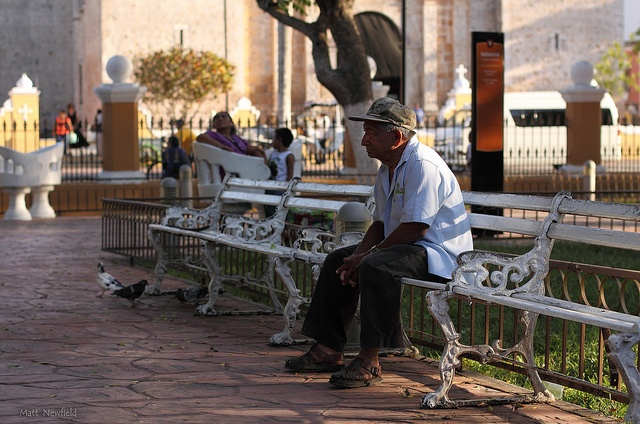
An elderly man sitting on one of three park benches which are positioned side by side.
an old man sitting on a park beanch
A man sits on a white wrought iron park bench in the city square.
A man sitting on a metal bench at a public park.
An older man sitting at a bench near pigeons.